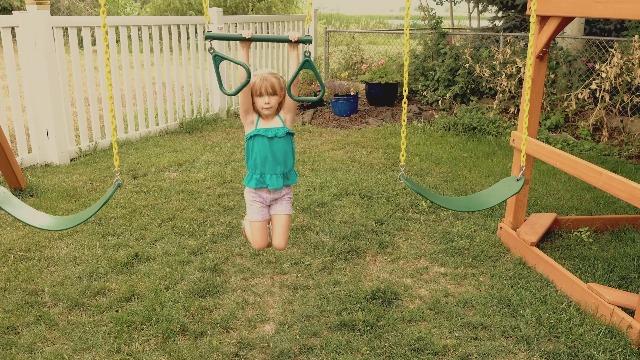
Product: Gorilla Playsets 01-0010 Sun Valley I Wood Swing Set with Green Vinyl Canopy, Extra-Wide Rock Climbing Wall, Tire Swing, Two Swings, Redwood
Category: Toys & Games | Sports & Outdoor Play | Play Sets & Playground Equipment | Play & Swing Sets
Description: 3-stations provide space for the included belt swings and trapeze bar.
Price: $1,399.99
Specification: ProductDimensions:252x144x132inches|ItemWeight:647pounds|ShippingWeight:758pounds(Viewshippingratesandpolicies)|ASIN:B00BGYOZ0K|Itemmodelnumber:01-0010|Manufacturerrecommendedage:36months-11years